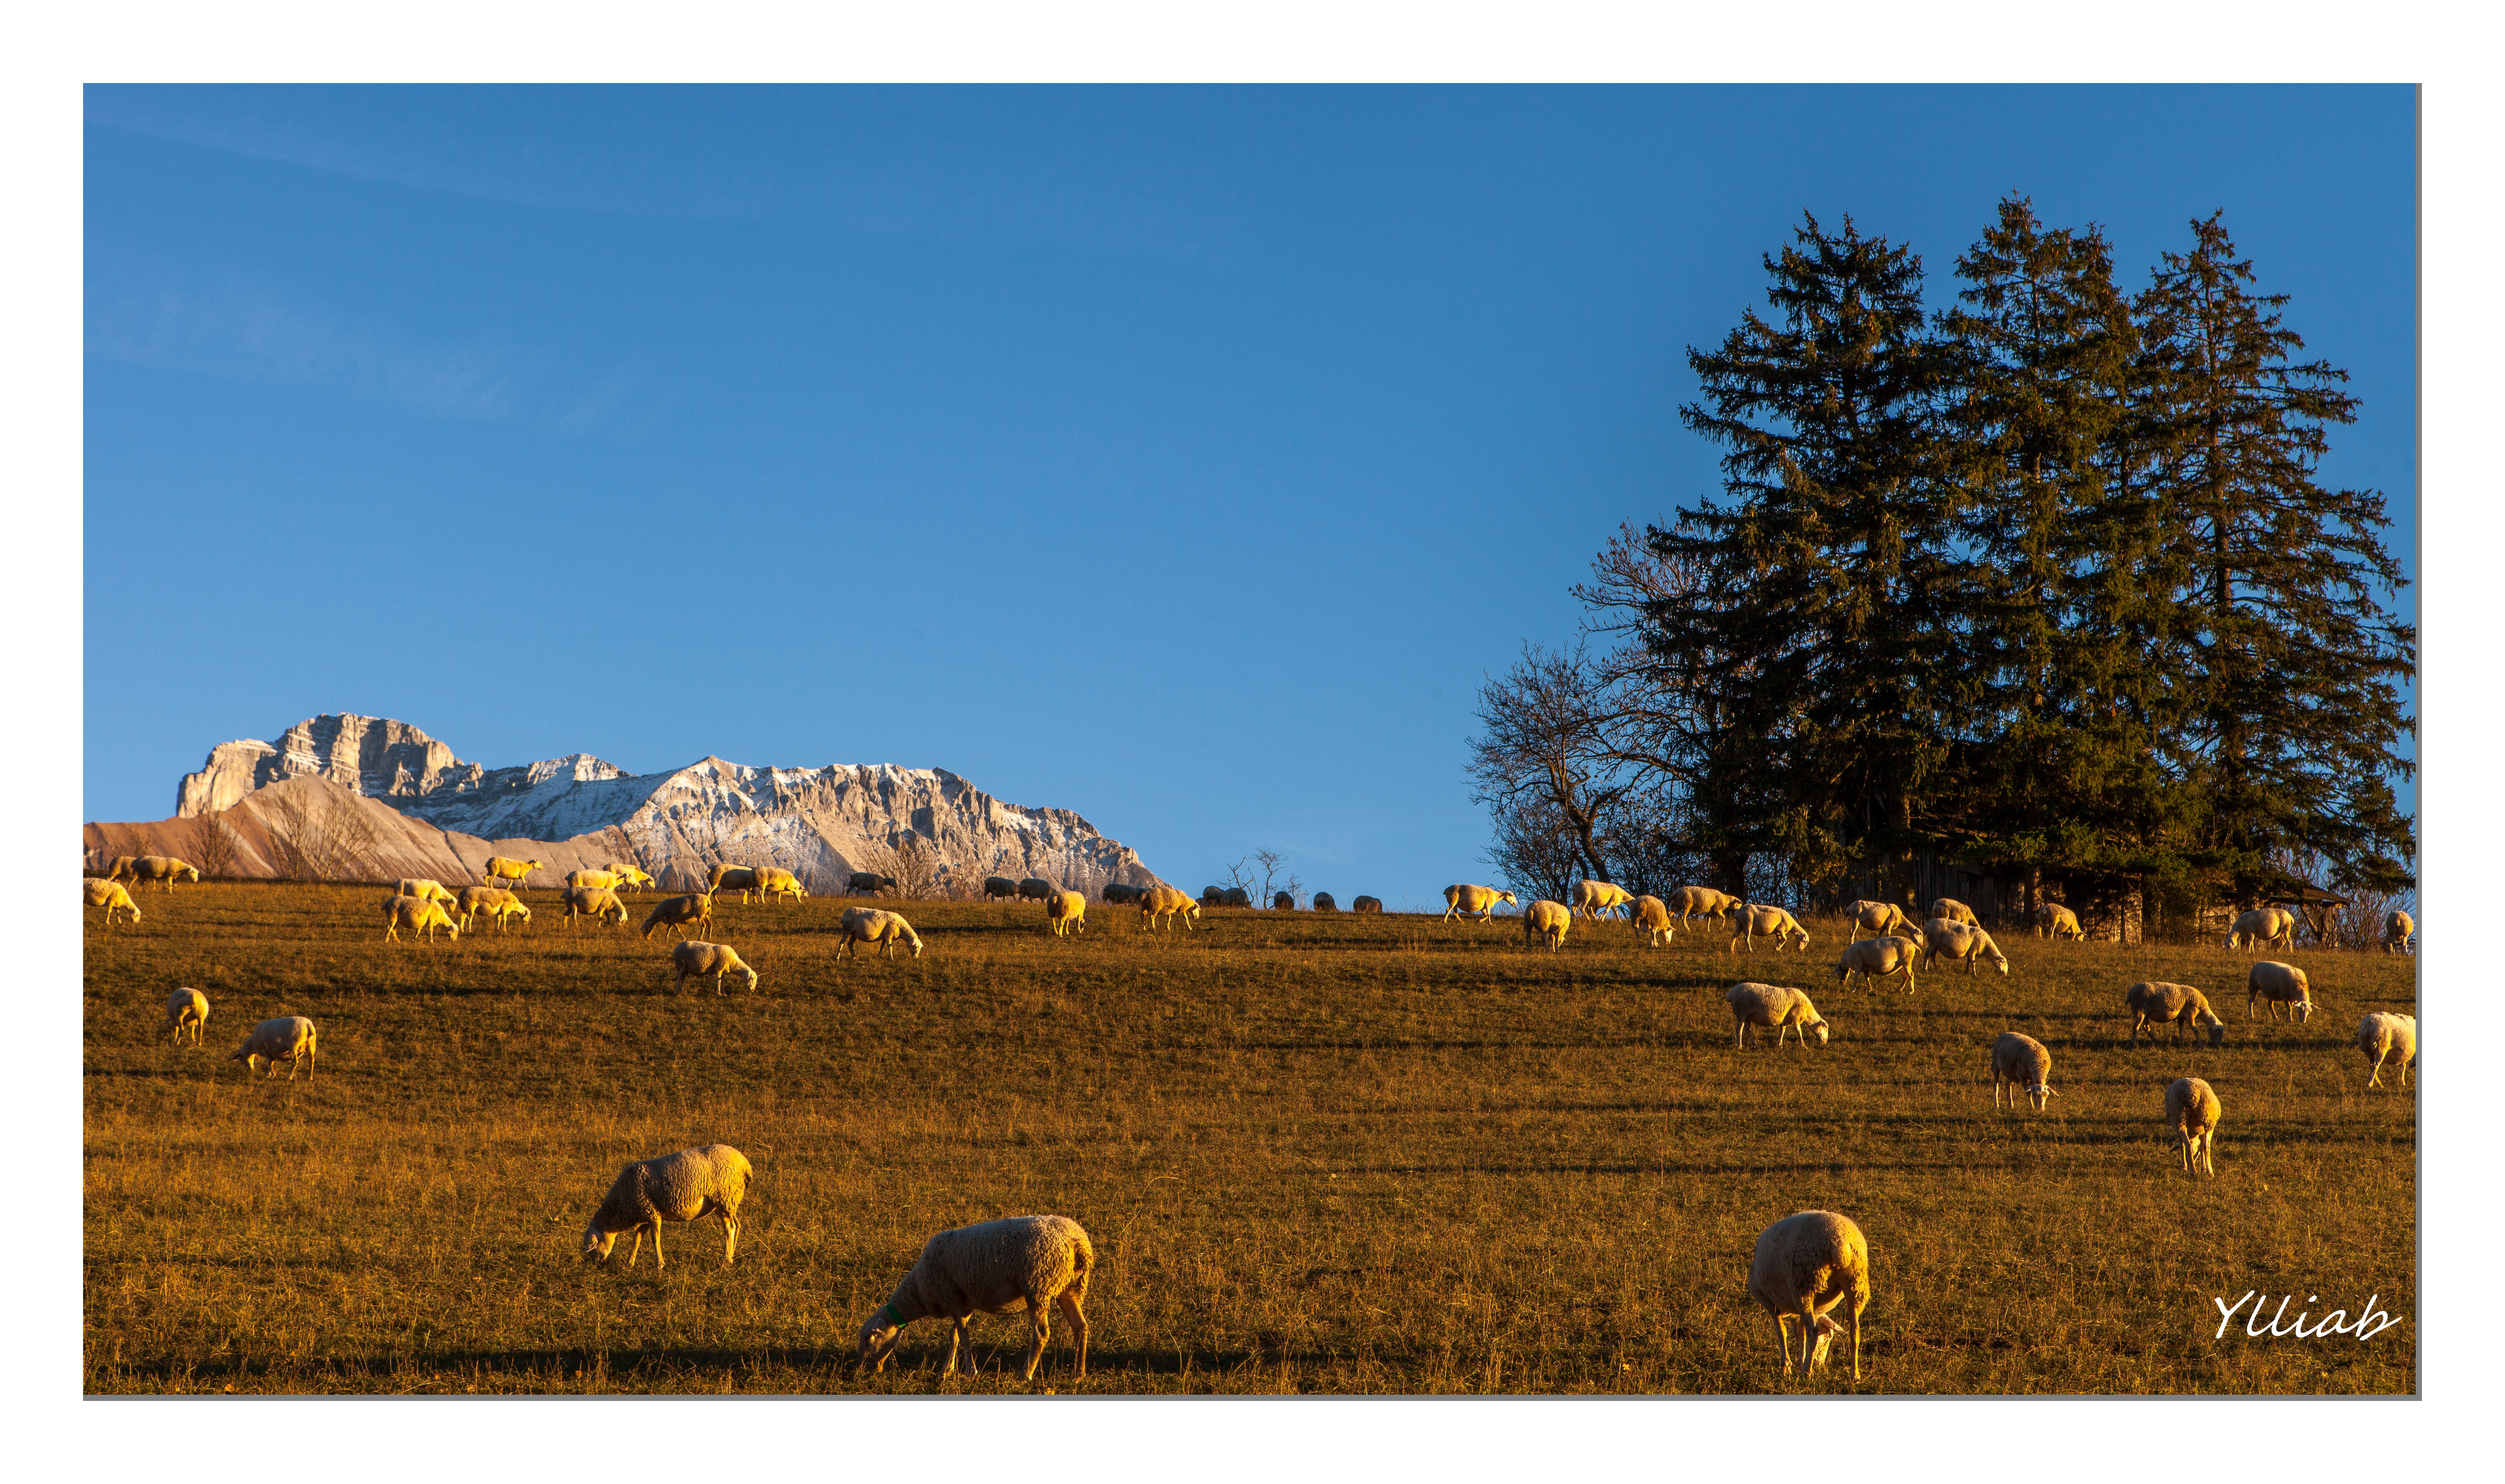
landscape, prairie, france, sheep, canon, soil, savanna, plain, cool image, paysage, mens, grassland, plateau, lumiere, alpes, isere, rhnealpes, moutons, i, ecosystem, paturage, mouton, troupeau, ylliab, ylliabphoto, lepaysagesimplement, laphotographiesimple, trieves, ledevoluy, obiou, natural environment